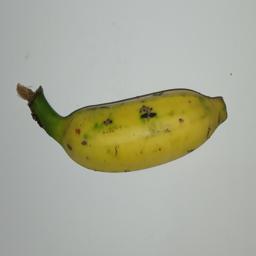
Ripeness: Semi-ripe